History of the Berlin S-Bahn

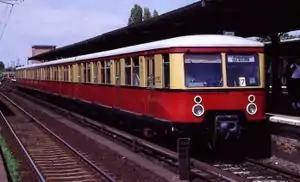
Some Type 477 trains, built before World War II, remained in service until the early 21st century

Many sections of the S-Bahn were closed during the war owing to enemy action. The Nord-Süd-Bahn tunnel was flooded on 2 May 1945 by retreating SS troops during the final Battle of Berlin. The exact number of casualties is not known, but up to 200 people are presumed to have perished, since the tunnel was used as a public shelter and also served to house military wounded in trains on underground sidings. Service through the tunnel commenced again in 1947.